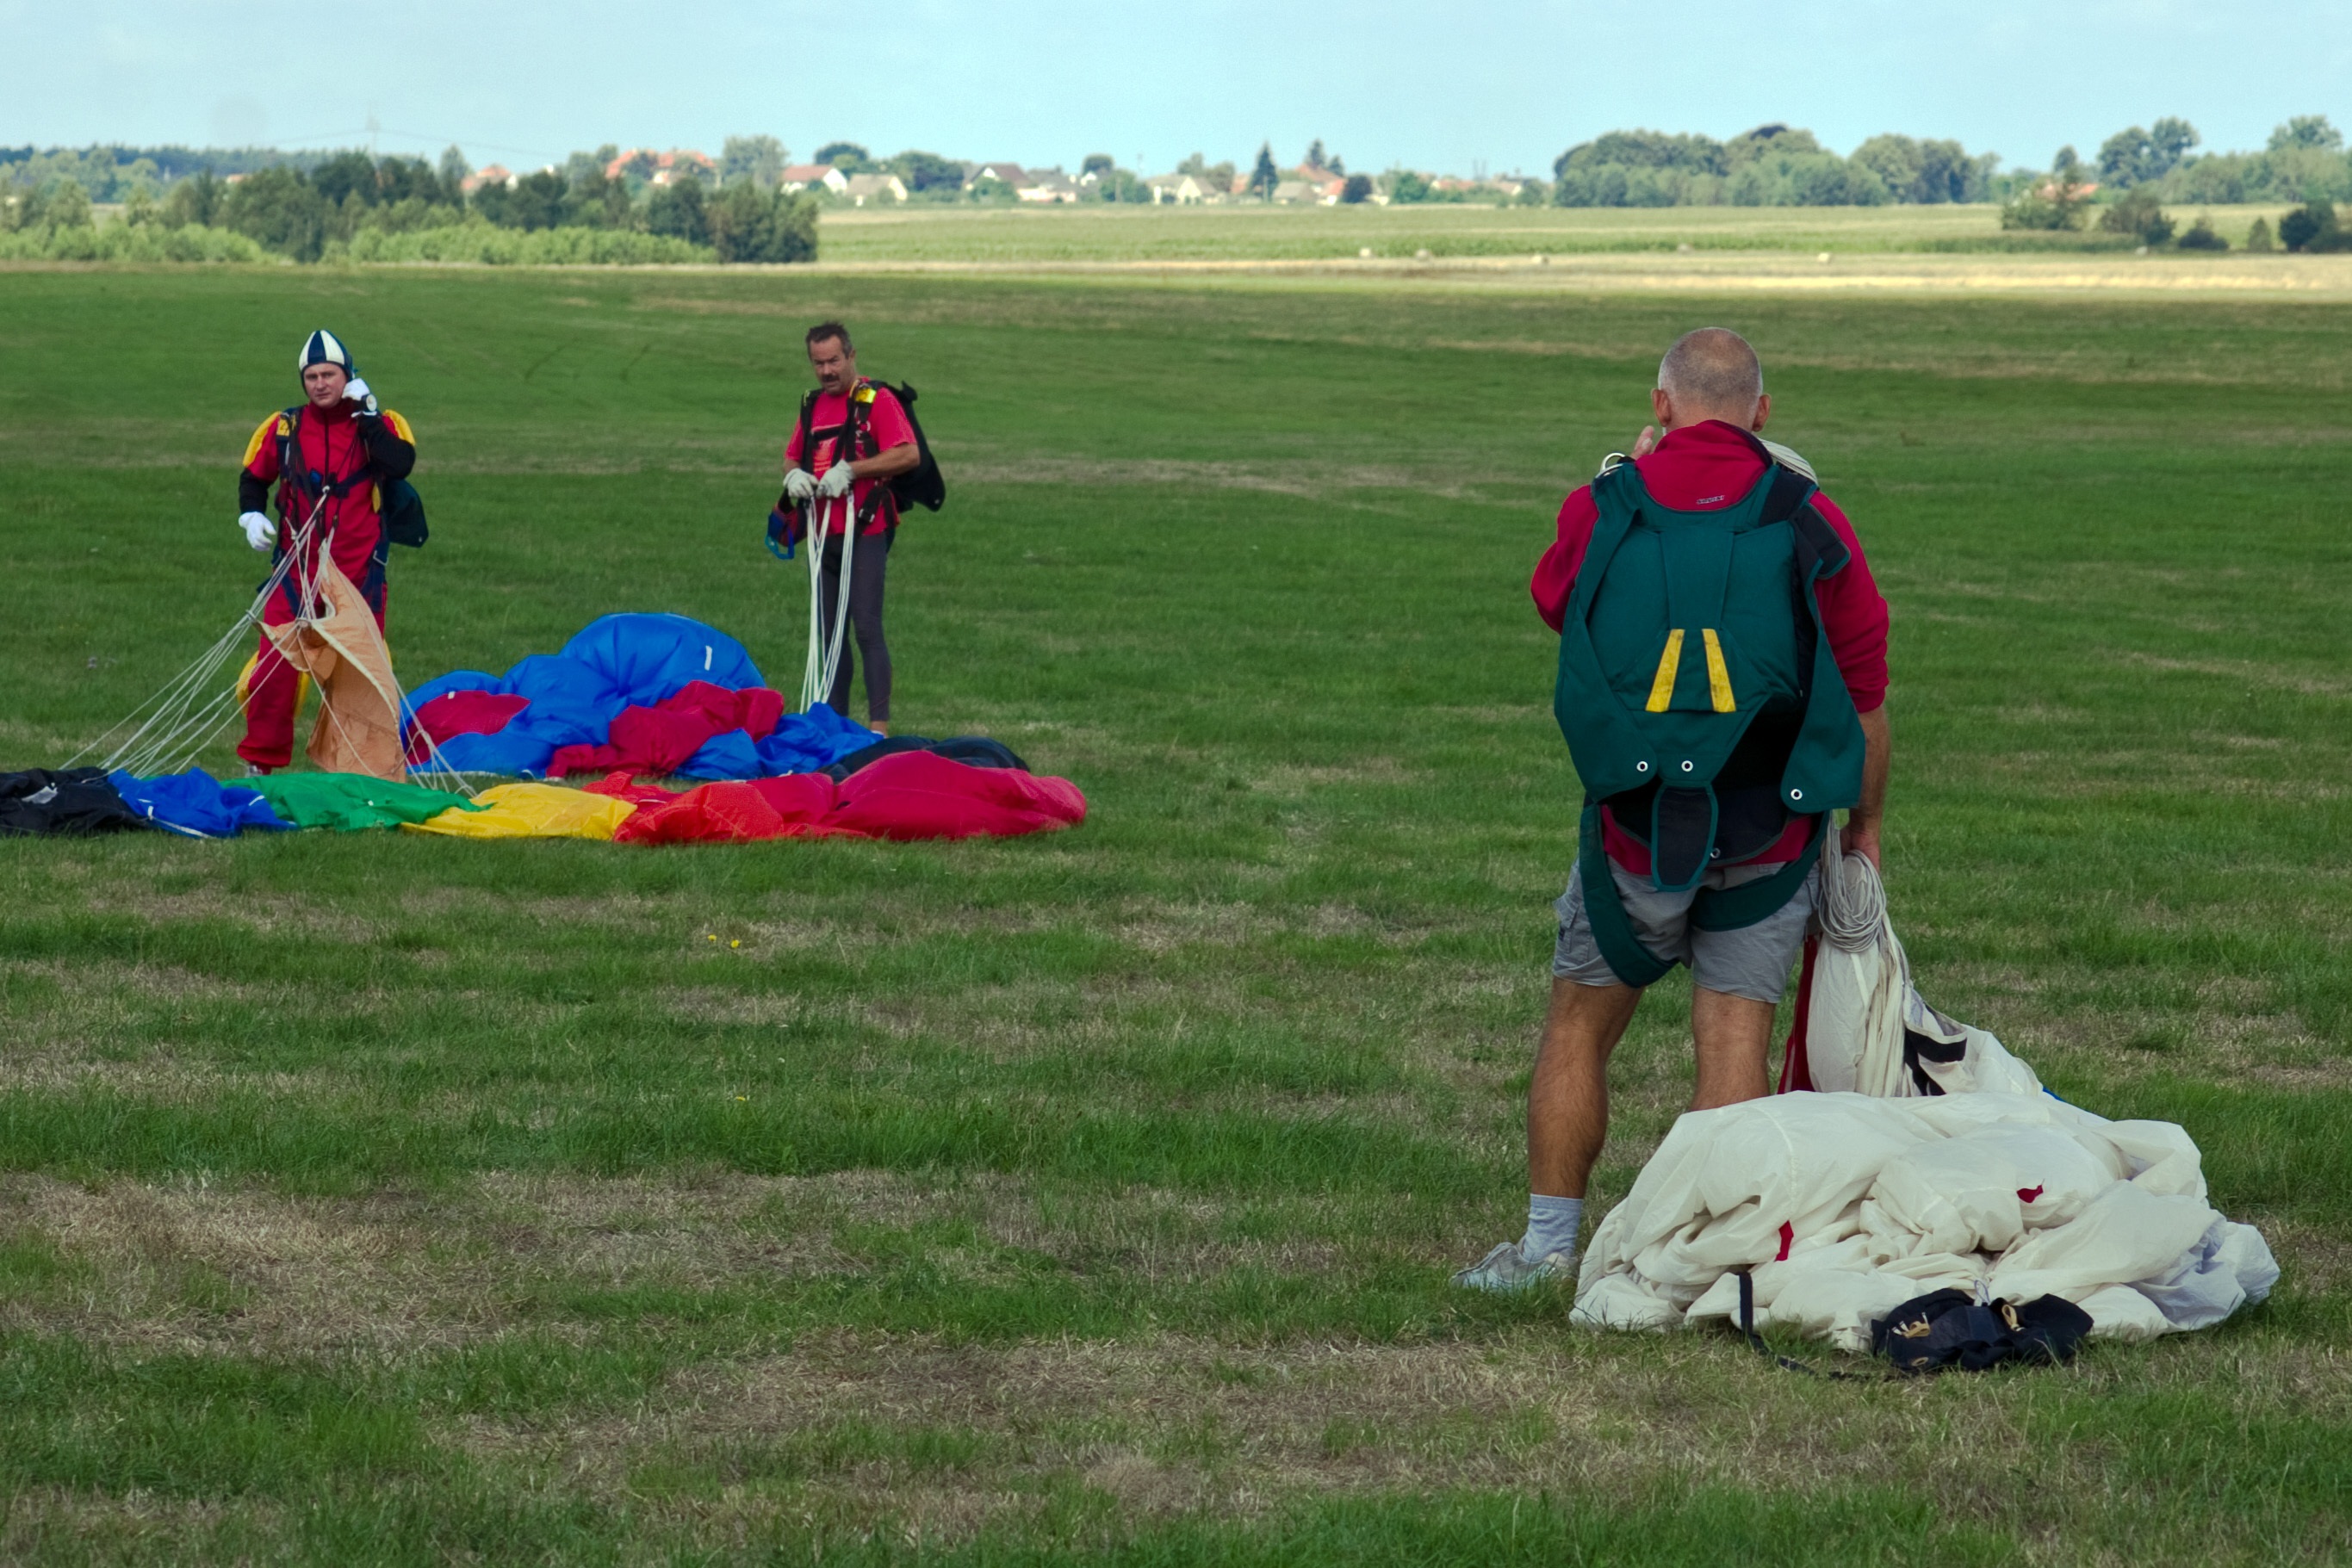
sport, skydiving, competition, sports, tournament, parachutist, extreme sports, competition event